Acts of the Apostles

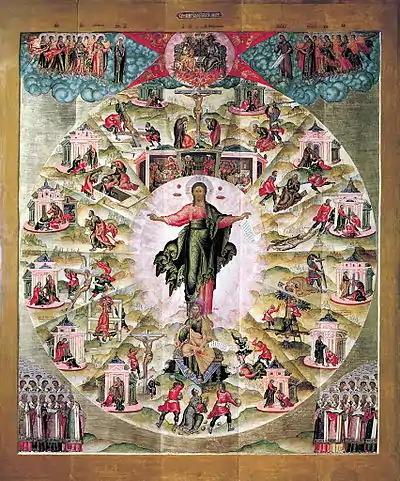
"Ministry of the Apostles": Russian icon by Fyodor Zubov, 1660

The name "Acts of the Apostles" was first used by Irenaeus in the late 2nd century. It is not known whether this was an existing name for the book or one invented by Irenaeus; it does seem clear that it was not given by the author, as the word "práxeis" (deeds, acts) only appears once in the text (Acts 19:18) and there it refers not to the apostles but to deeds confessed by their followers.